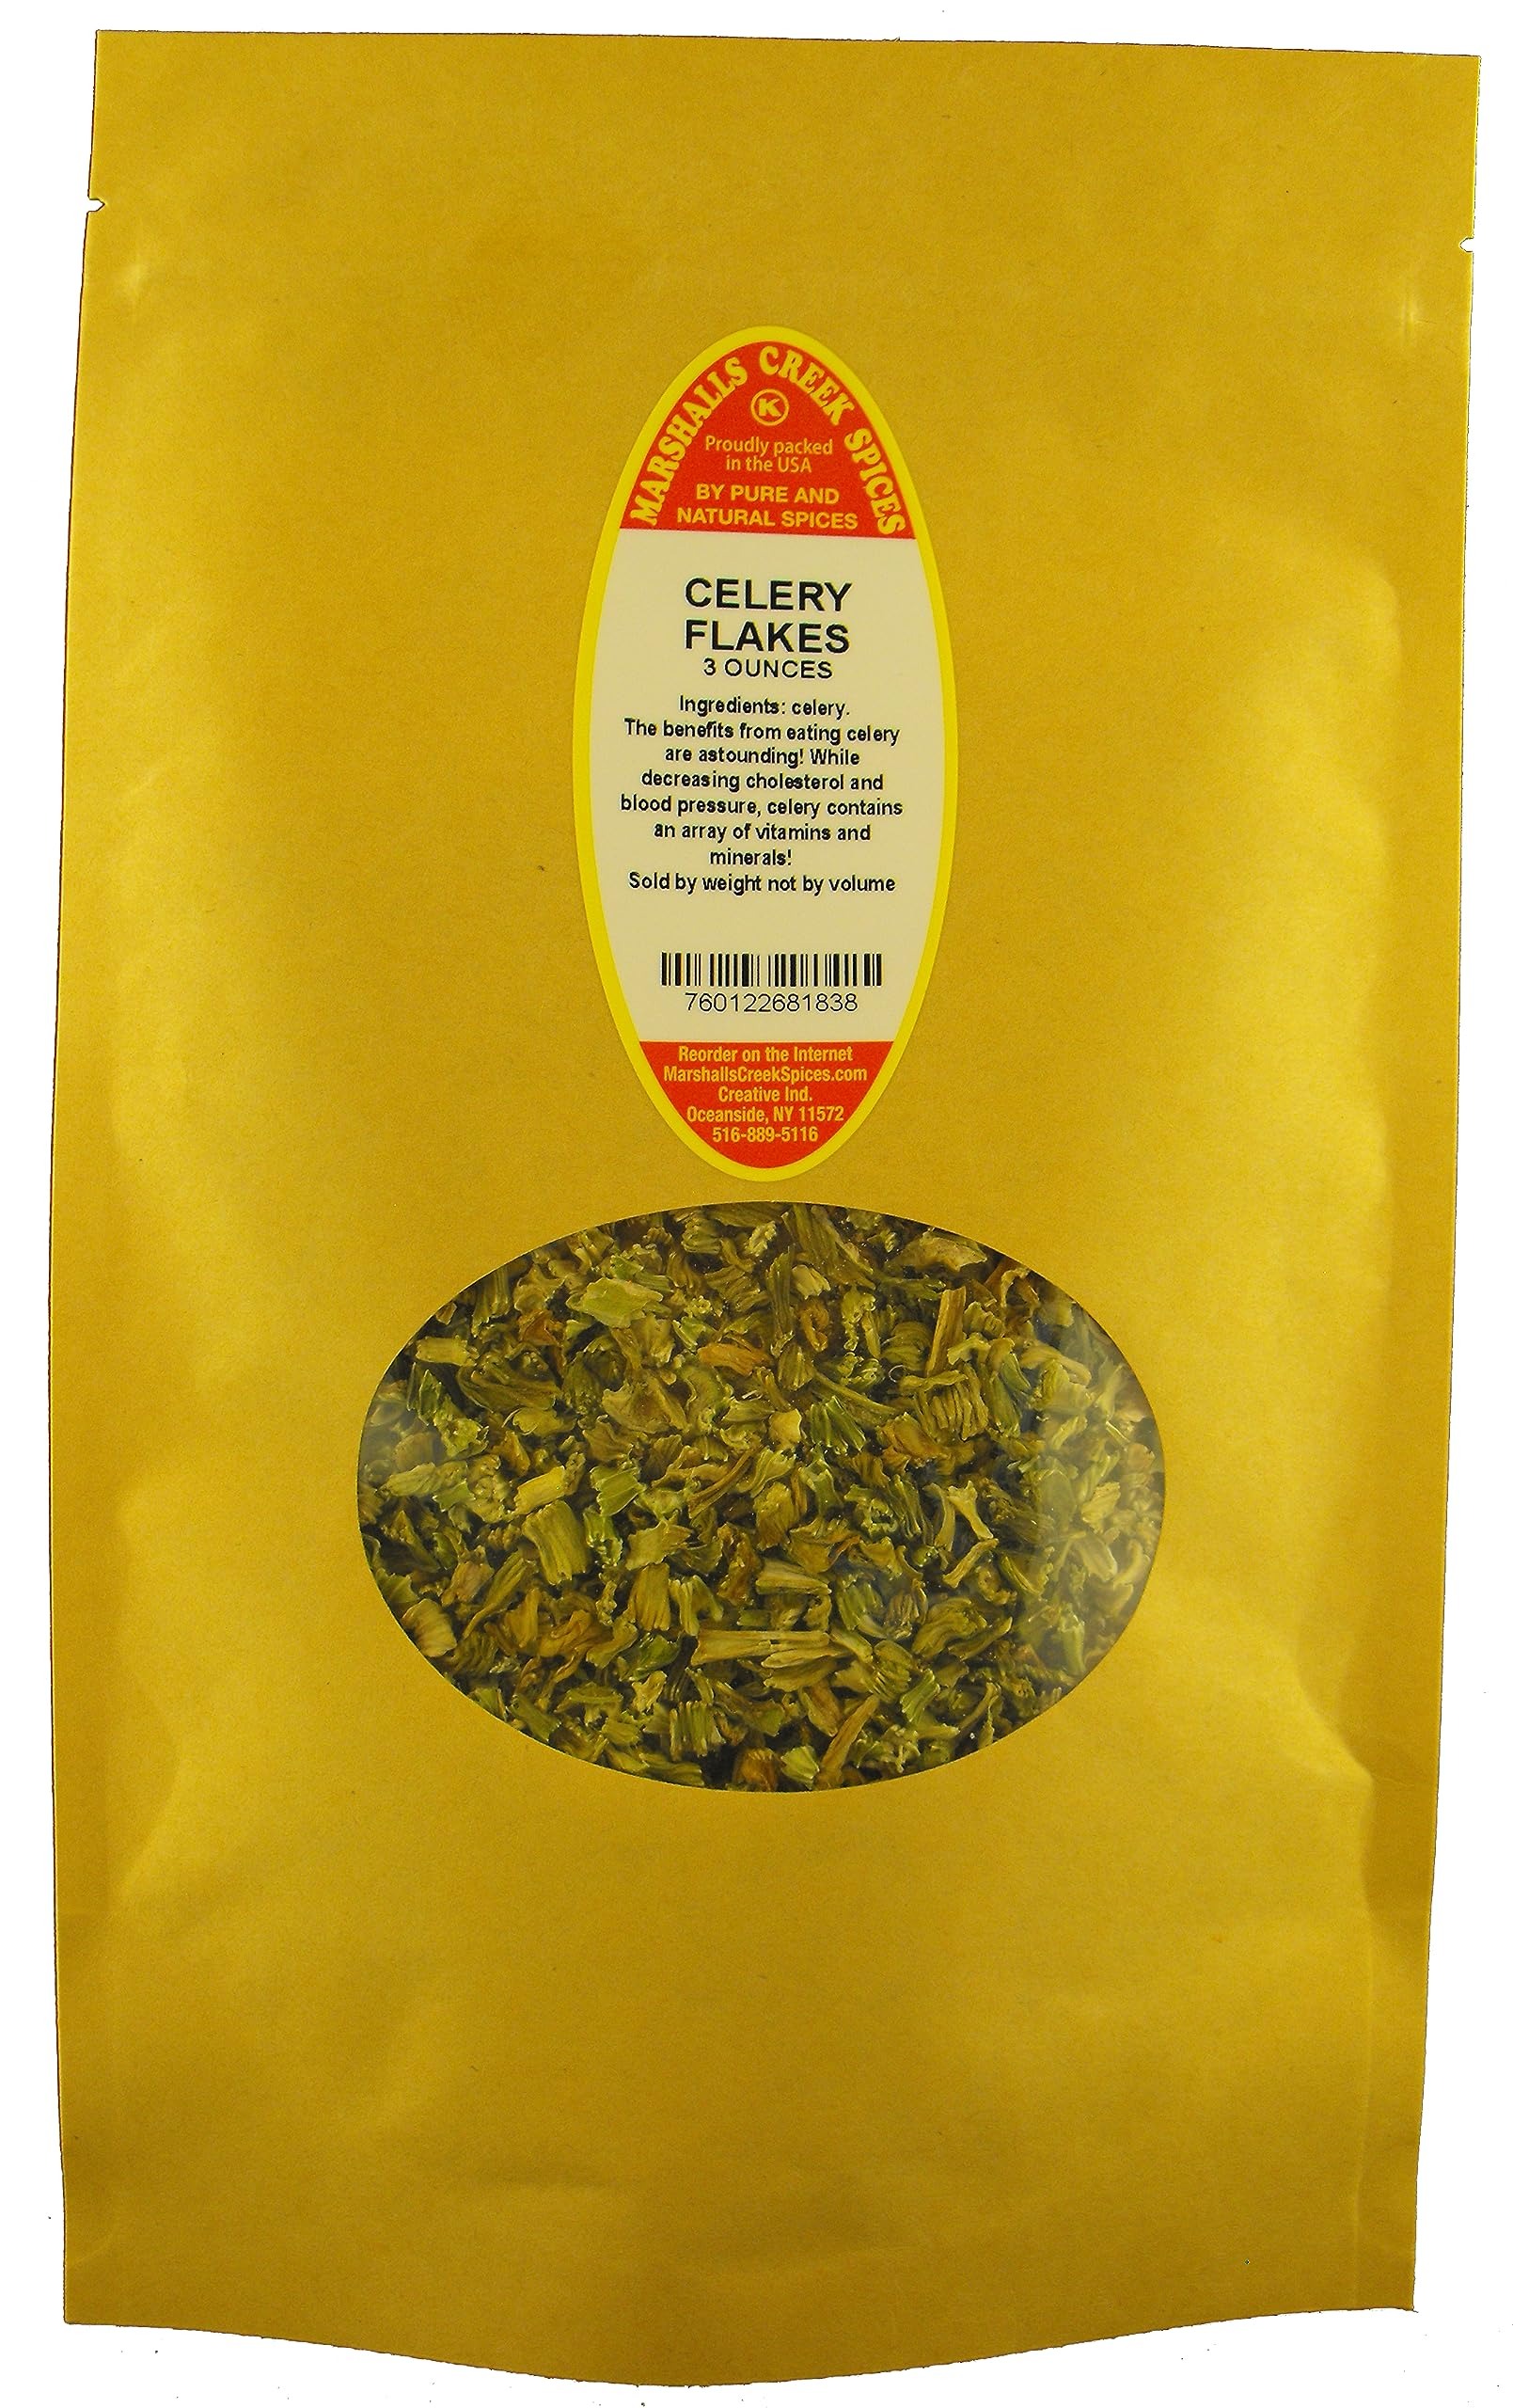
Item Name: Marshalls Creek Spices CELERY FLAKES 3 ounce ECO Friendly Kraft Stand-up Pouch
Bullet Point 1: Marshalls Creek Spices buys in small quantities and packs weekly providing the freshest products possible. Fresher ingredients means more flavor and a longer shelf life.
Bullet Point 2: No Fillers - No MSG
Bullet Point 3: All Natural & Kosher
Bullet Point 4: Kraft ECO Friendly Packaging
Bullet Point 5: Convenient Stand Up Pouch
Value: 3.0
Unit: Ounce

Price: 27.74